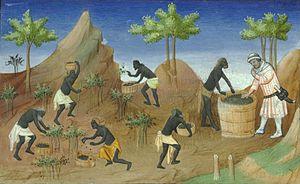
La cuisine médiévale regroupe les plats, les habitudes alimentaires et les méthodes de cuisson des diverses cultures européennes, durant le Moyen Âge, entre le Vᵉ et le XVIᵉ siècle. Durant cette période, les régimes alimentaires et la préparation des plats évoluèrent plus lentement que lors de l'époque moderne qui suivit, et dont les changements posèrent les bases de la cuisine européenne moderne.